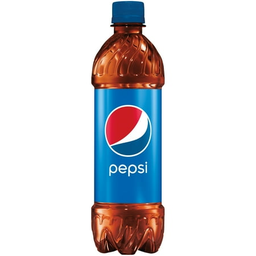
Label: bottles